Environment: real
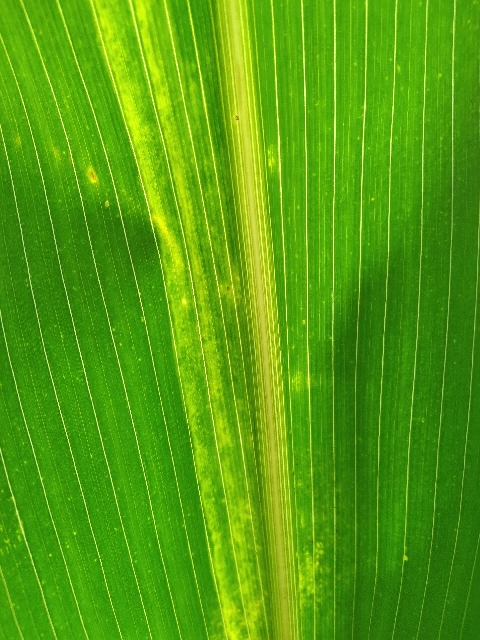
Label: lethal_necrosis